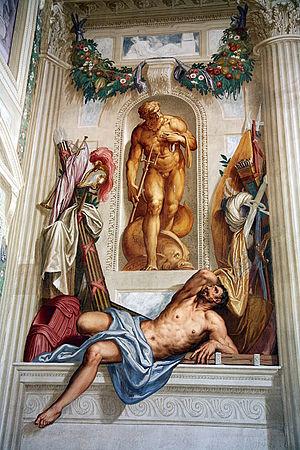
Giovanni Battista Zelotti ou Battista Farinati est un peintre italien maniériste de l'école véronaise, né à Vérone en 1526 et mort à Mantoue le 28 août 1578.